Somaliland Peace Process

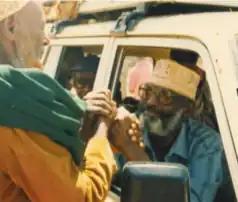
Sultan Farah of the Arap and Garaad Abdiqani of the Dhulbahante in Baligubadle during the Somaliland peace process

Between 27 April and 18 May 1991, a conference was called in Burao of Northern clan leaders aimed at bringing peace to Northern Somalia. Following extensive consultations between SNM leadership figures and clan representatives, it was agreed that Northern Somalia (formerly State of Somaliland) would revoke its voluntary union with the rest of Somalia to form the "Republic of Somaliland".